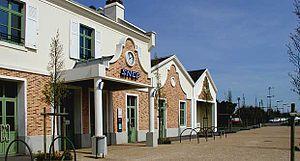
Batiment voyageurs de la gare d'Yvetot (Seine Maritime)